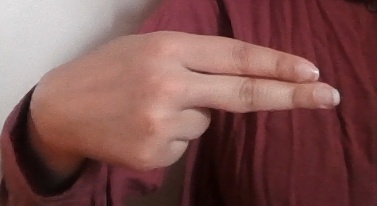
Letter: ain